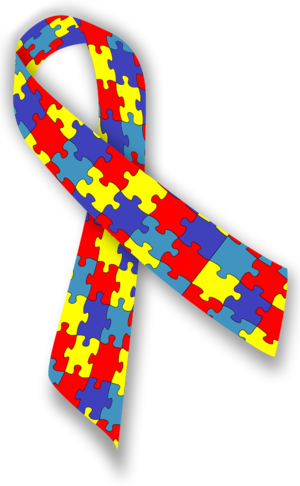
L’autisme, ou plus généralement les troubles du spectre de l'autisme, est un trouble du neuro-développement humain caractérisé par des difficultés dans les interactions sociales et la communication, et des comportements et intérêts à caractère restreint, répétitif et stéréotypé. Il existe différents niveaux de sévérité des symptômes, d'où la notion de « spectre ». Le diagnostic est indépendant des niveaux langagier et intellectuel de la personne. Les troubles associés sont fréquents.
Un ruban de sensibilisation ou ruban de conscience, ayant la forme d'une bandelette pliée en boucle, est un symbole destiné à signifier un soutien ou faire connaître une cause. Différentes couleurs ou motifs sont associés à des problématiques différentes, généralement humanitaires, médicales ou politiques. Cette forme de symbole a notamment été en vogue dans les années 1990.
Trouble du spectre de l'autisme ou TSA est la dénomination de l'autisme utilisée à partir de 2013 dans la 5ᵉ édition du Manuel diagnostique et statistique de l'Association américaine de psychiatrie. Les éditions antérieures du DSM, et la 10ᵉ édition de la Classification internationale des maladies de l'Organisation mondiale de la santé, utilisent la dénomination troubles envahissants du développement. L'expression « trouble du spectre de l'autisme » témoigne d'une façon différente d'envisager l'autisme. Ses critères diagnostiques ont été modifiés.